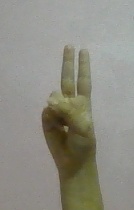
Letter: taa